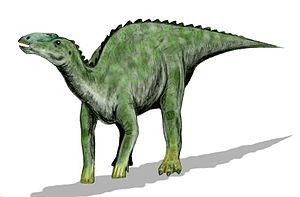
Deinosuchus, parfois nommé Phobosuchus, est un genre d'Alligatoroidea, dont les espèces vivaient il y a 75 Ma, durant le Crétacé supérieur, en Amérique du Nord, continent qui était alors divisé en trois parties par la voie maritime intérieure de l'Ouest.
Kritosaurus est un genre éteint de dinosaures ornithopodes de la famille des hadrosauridés. Il a vécu en Amérique du nord à la fin du Crétacé supérieur, Campanien et Maastrichtien, soit il y a environ entre 83,6 à 66,0 millions d'années.
La liste des genres de dinosaures recense tous les genres qui ont été inclus dans le super-ordre Dinosauria à l'exception de la classe Aves et des termes à usage uniquement vernaculaire. La liste inclut tous les genres communément acceptés, mais aussi ceux considérés comme invalides, douteux, ou qui n'ont pas été formellement publiés, ainsi que les synonymes plus récents de noms plus établis et les genres qui ne sont plus considérés comme des dinosaures. De nombreux noms ont été reclassifiés, qu'il s'agisse d'oiseaux, de crocodiles ou encore de bois pétrifié. Cette liste contient 1513 noms, dont environ 1190 sont considérés comme soit valides, soit nomen dubium.